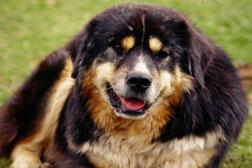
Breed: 205-n000030-Tibetan_mastiff